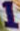
Number: 1